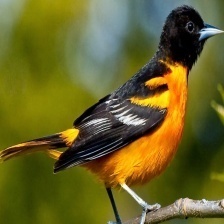
Species: BALTIMORE ORIOLE
Scientific name: ICTERUS GALBULA